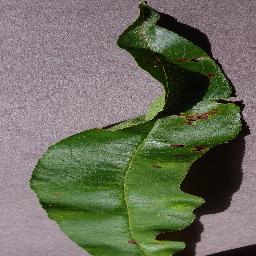
Label: Peach___Bacterial_spot